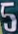
Number: 5